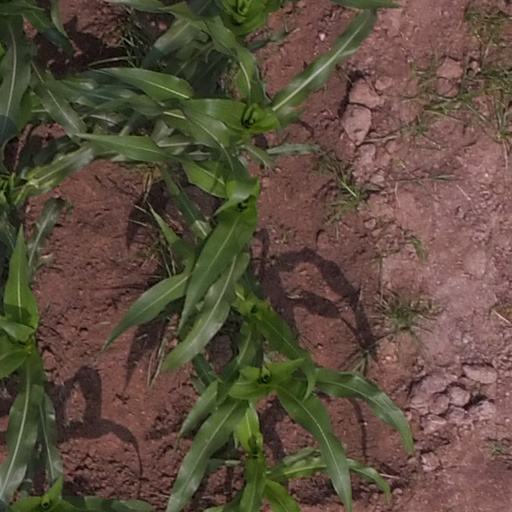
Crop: maize; corn